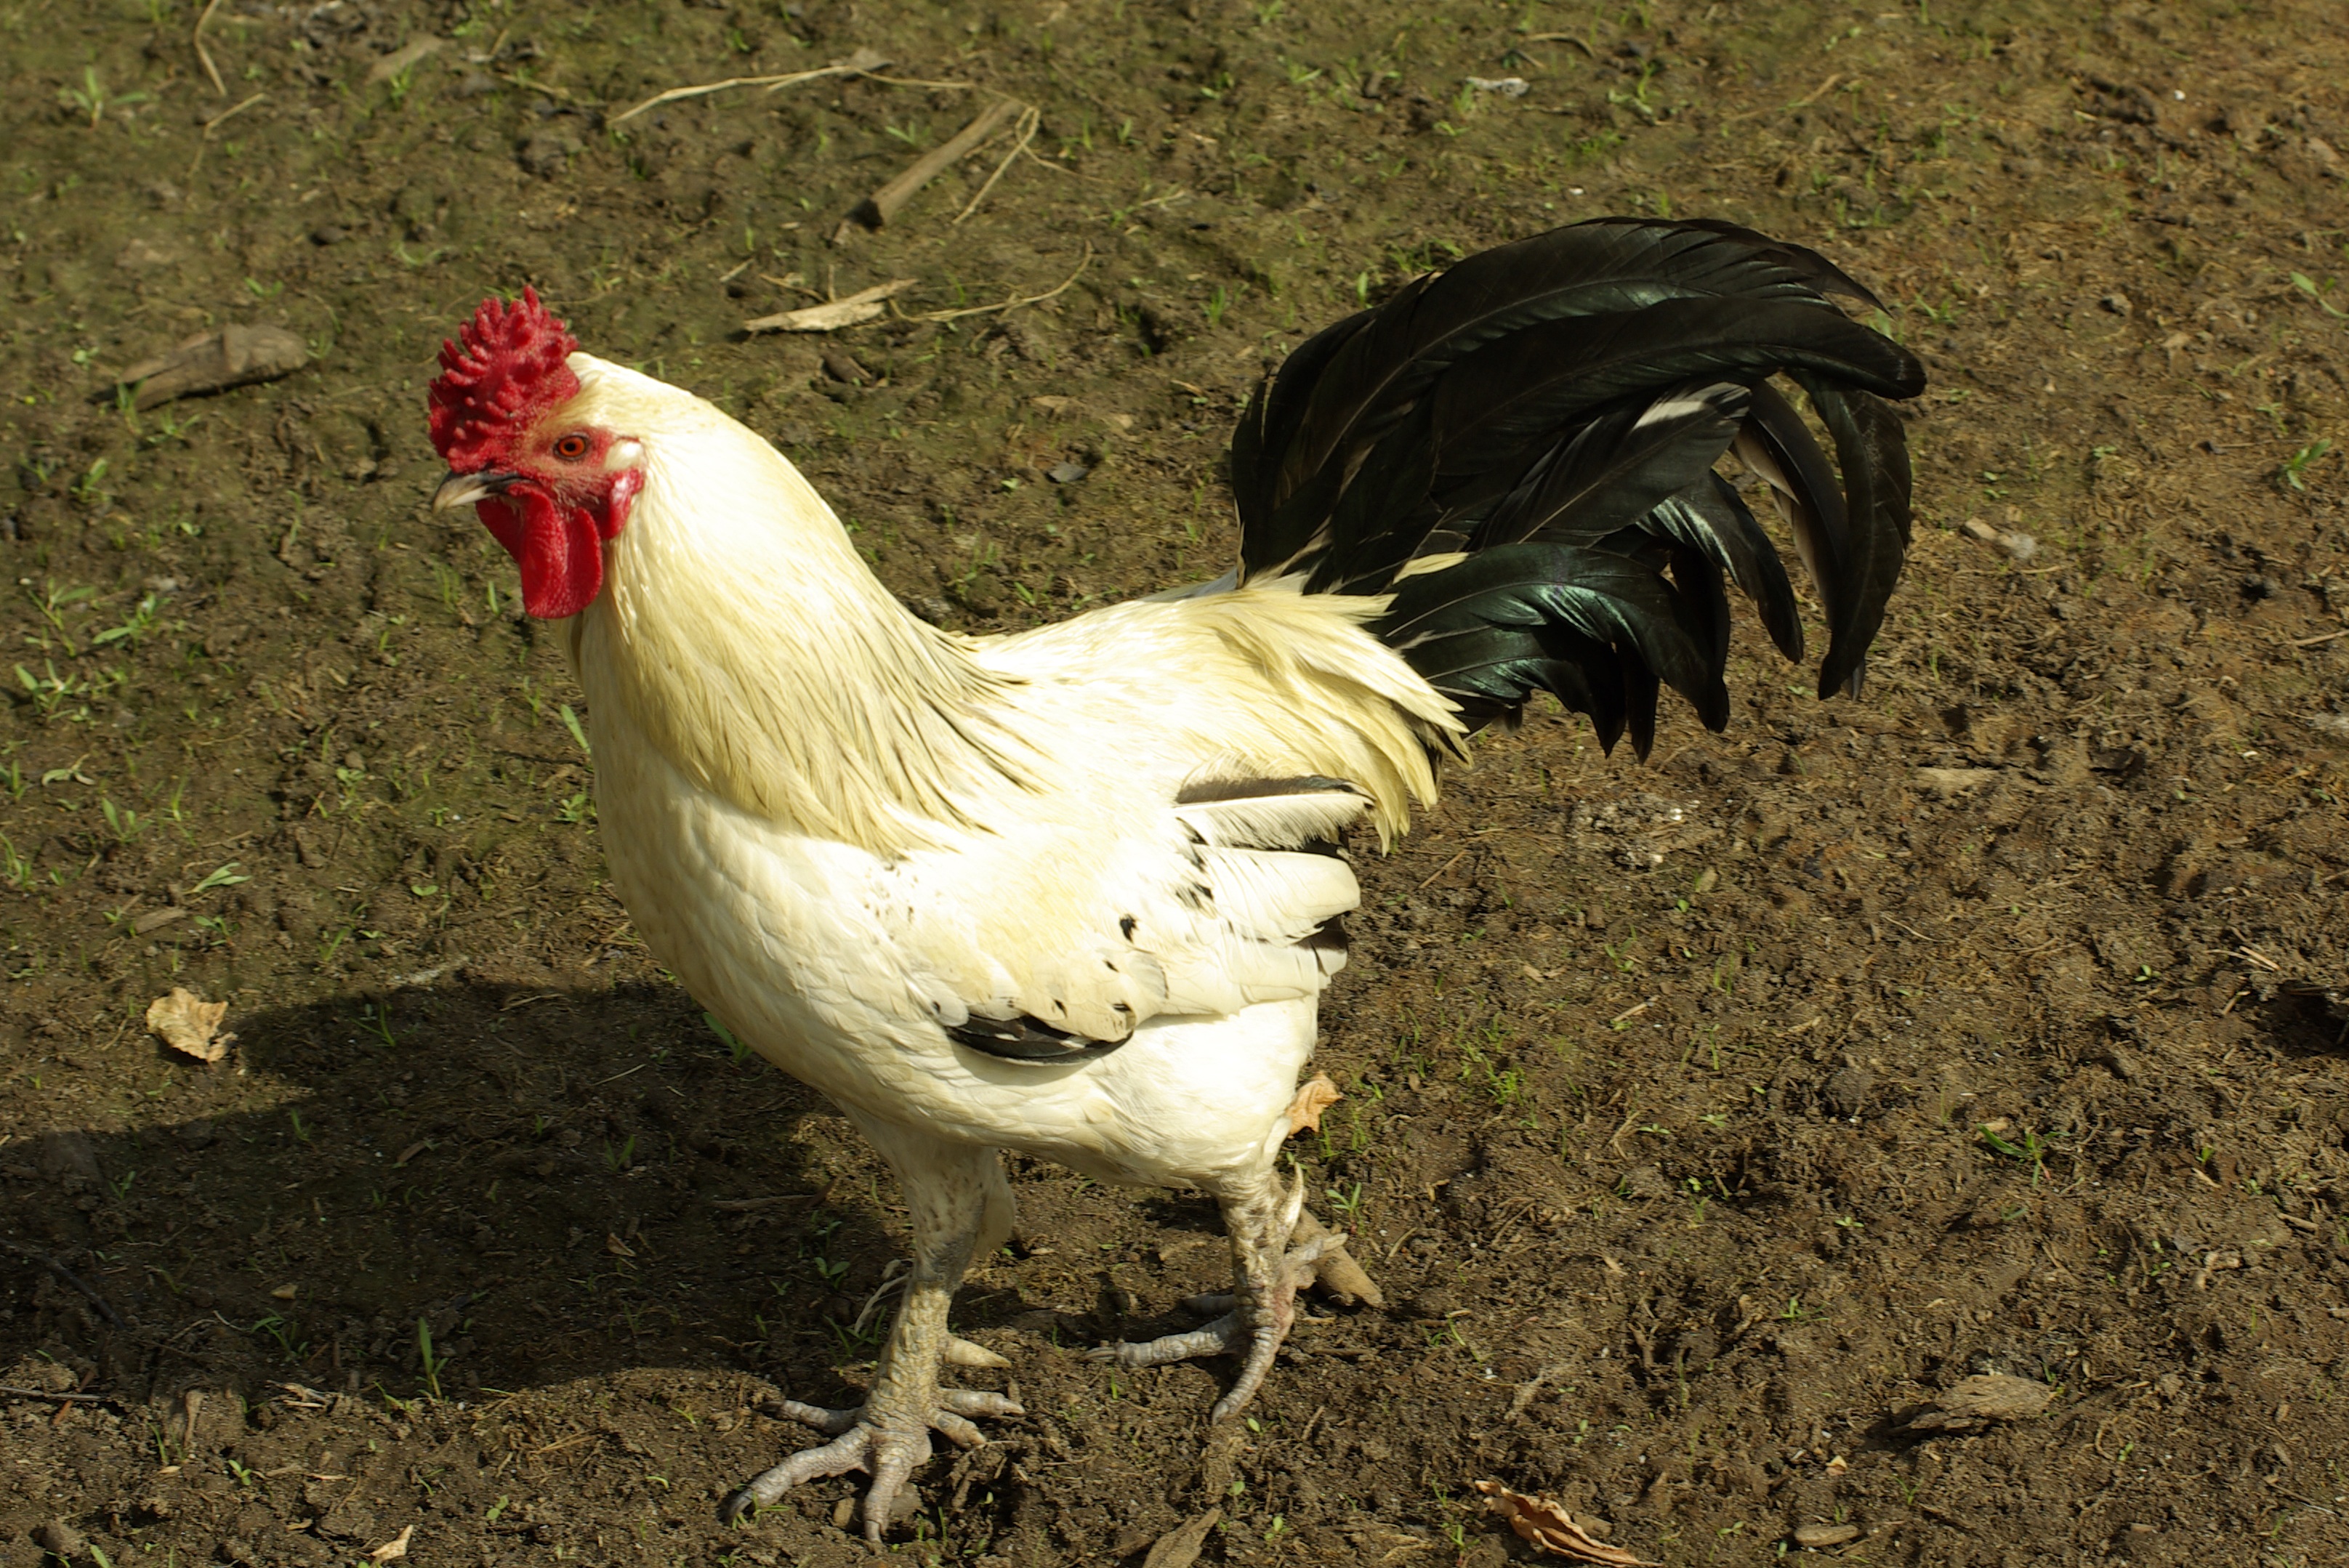
nature, bird, wing, animal, beak, chicken, fowl, fauna, rooster, sunny, galliformes, vertebrate, phasianidae, whey, haan